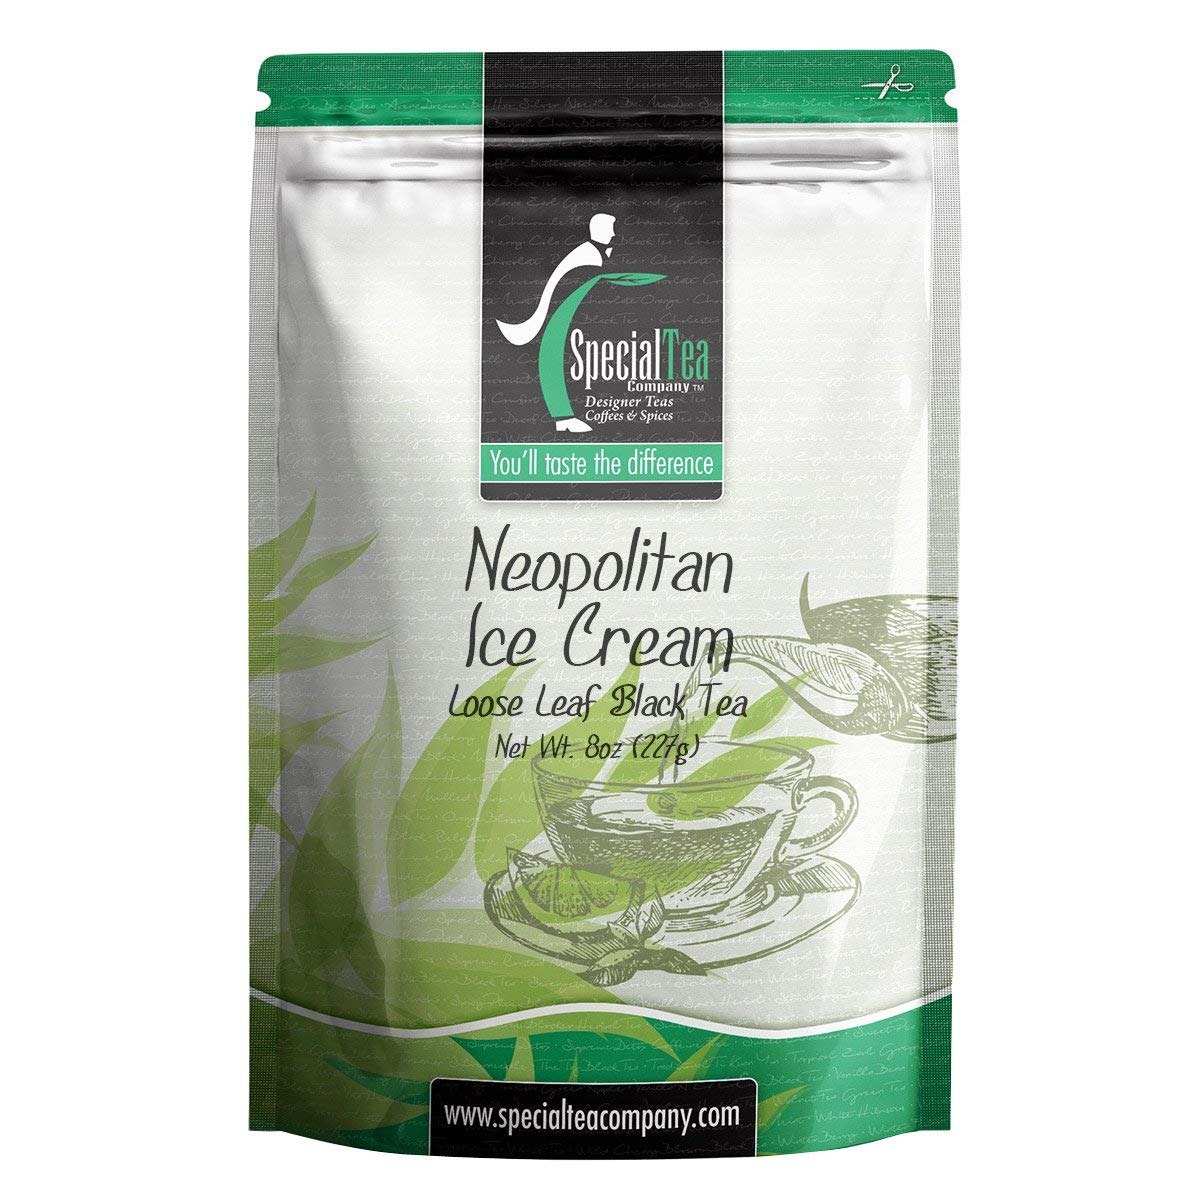
Item Name: Special Tea Loose Leaf Black Tea, Neapolitan Ice Cream, 8 Ounce
Bullet Point 1: Makes approximately 100 cups of tea.
Bullet Point 2: Premium gourmet loose leaf tea.
Bullet Point 3: Premium tea leaves have all their essential oils intact, so the flavor, quality and health benefits are maintained.
Bullet Point 4: Individually hand packed in the USA.
Bullet Point 5: Packed in a reseal able foil pouch to retain freshness.
Value: 8.0
Unit: ounce

Price: 25.13